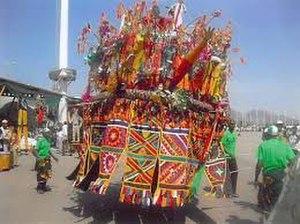
Cet article recense les pratiques inscrites au patrimoine culturel immatériel au Nigeria.